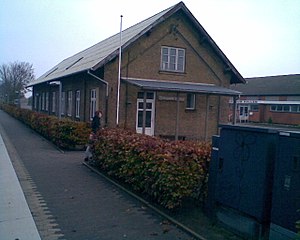
Hørdum Station
Hørdum Station
Hørdum Station, Thy, Danmark
Hørdum Station er en jernbanestation i Hørdum.